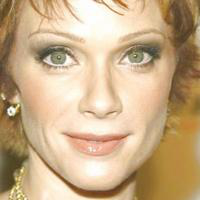
Age group: age 41-55